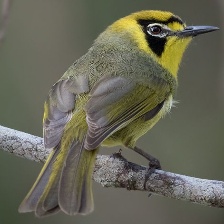
Species: MALAGASY WHITE EYE
Scientific name: ZOSTEROPS MADERASPATANUS